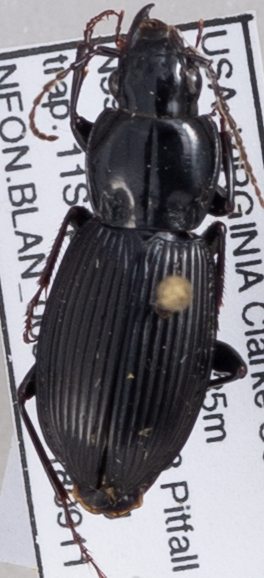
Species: Pterostichus stygicus
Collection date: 2018-09-11
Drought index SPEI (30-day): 1.798
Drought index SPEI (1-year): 1.45
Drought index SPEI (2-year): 1.69